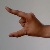
The image shows a hand gesture representing the letter 'Z' in Indian Sign Language.